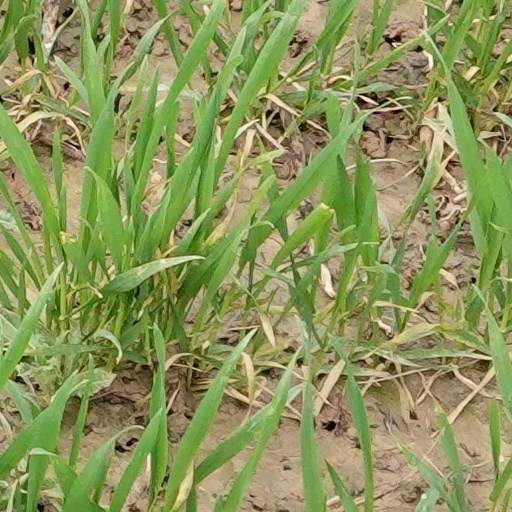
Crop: wheat